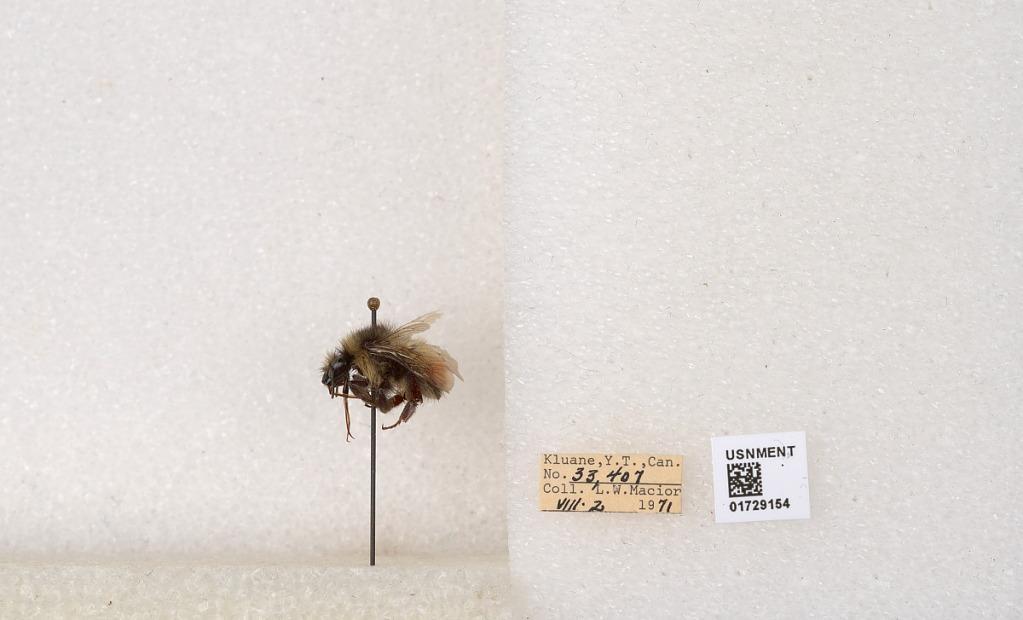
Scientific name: Bombus flavifrons Cresson
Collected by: L. Macior
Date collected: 1971-8-2
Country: Canada
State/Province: Yukon Territory
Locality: Kluane National Park and Reserve
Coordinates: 60.7493, -139.504